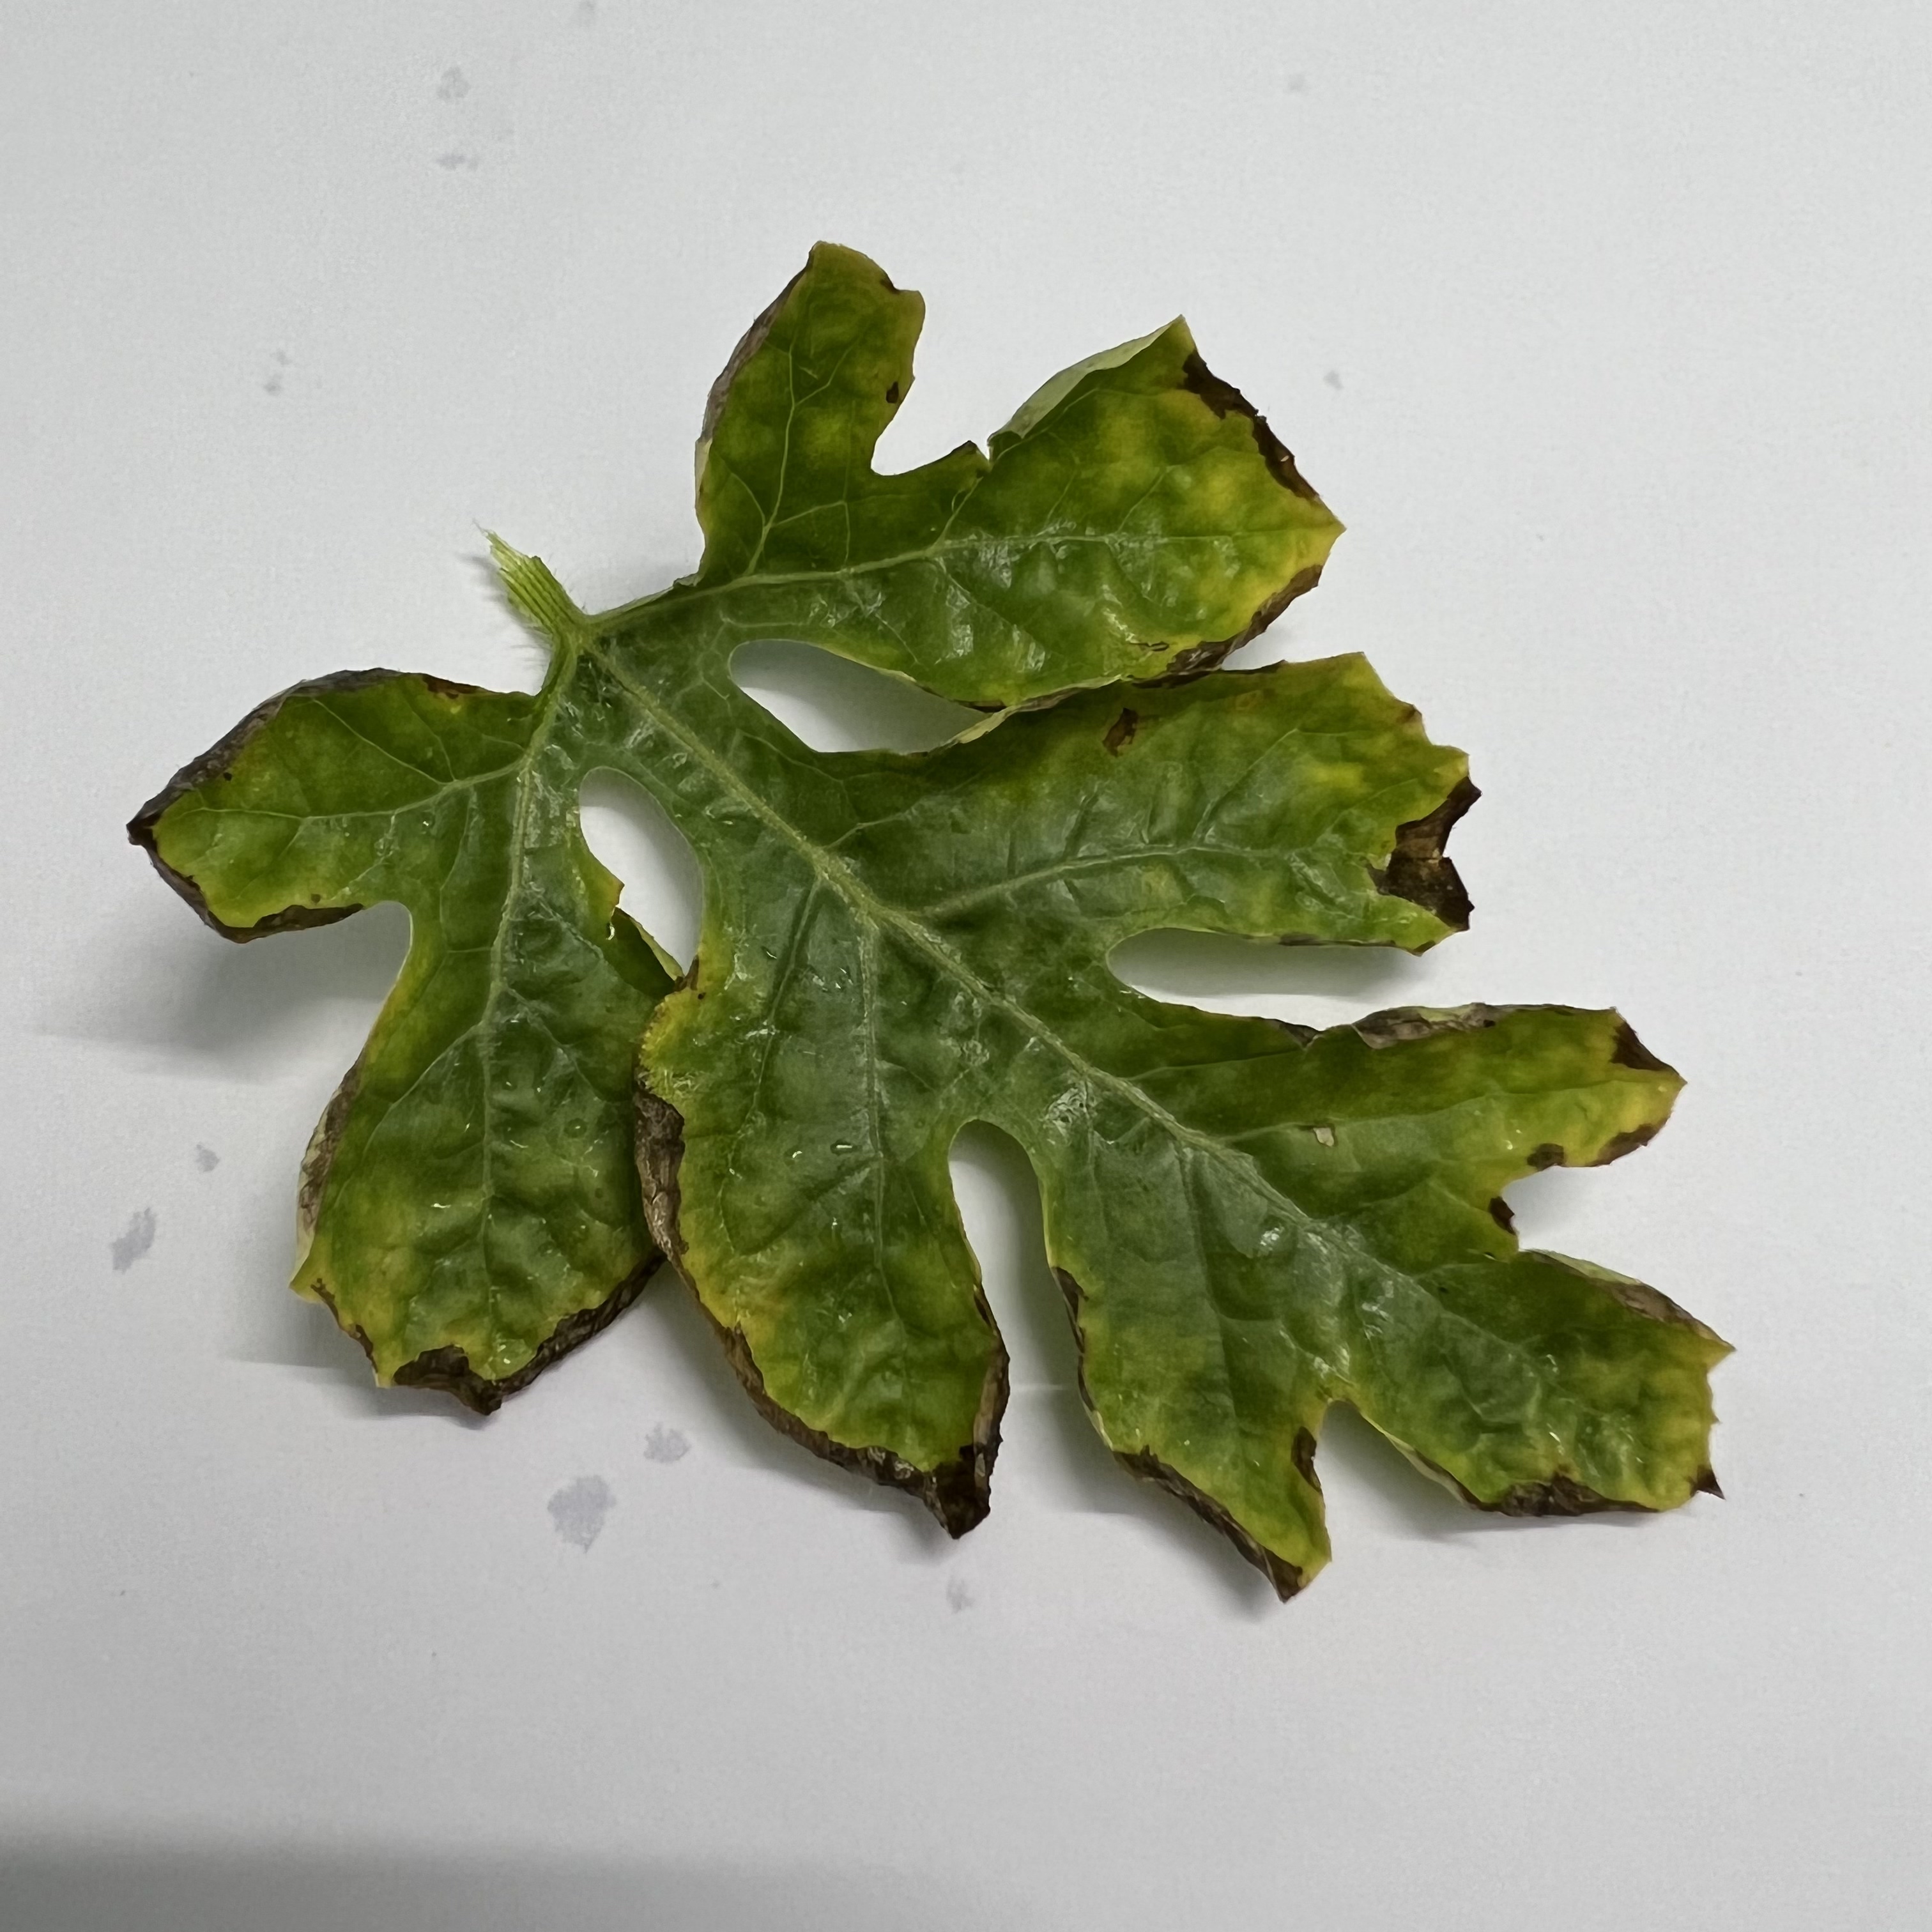
Label: Downy_Mildew